Nové Mesto nad Váhom

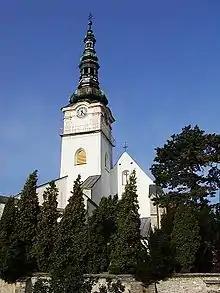
Church of the Nativity of the Blessed Virgin Mary

Lands in the place of today's Nové Mesto nad Váhom were inhabited in the prehistoric ages, as many artefacts from the Stone and Bronze Ages were discovered. In the local part "Mnešice" a prehistoric settlement was discovered.